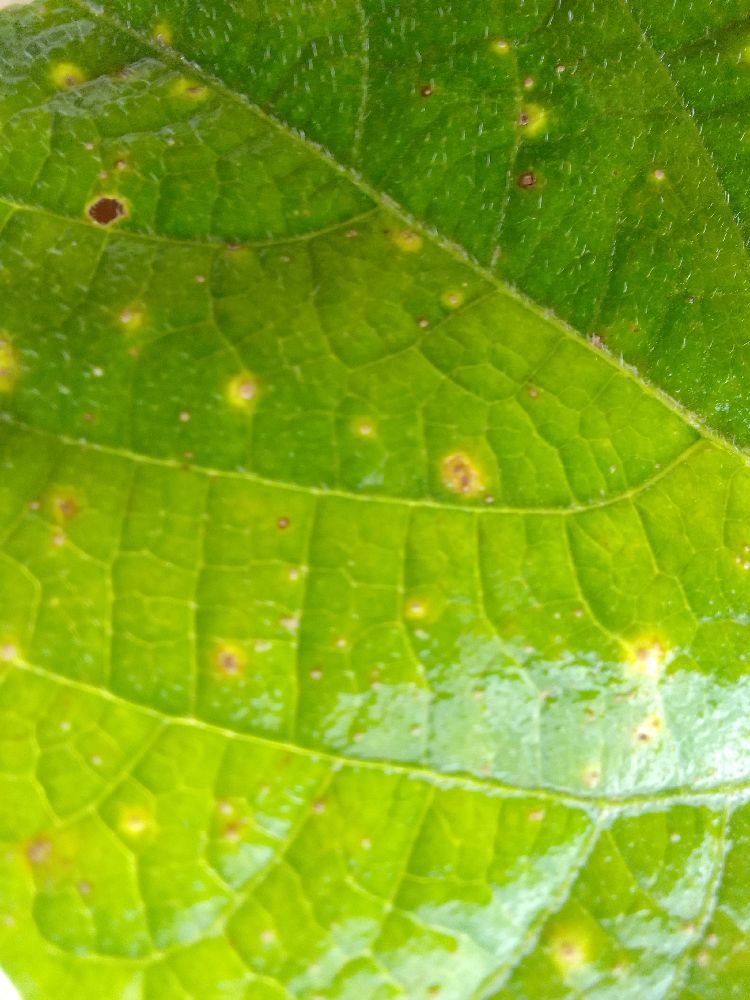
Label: rust